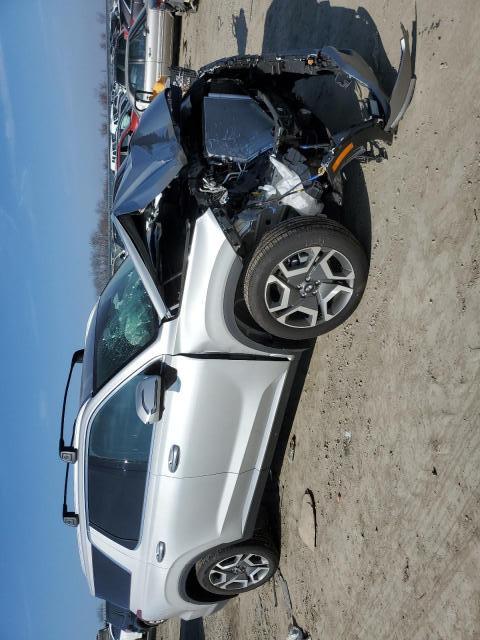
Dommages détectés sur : plaque d'immatriculation avant, pare-choc avant, feu avant droit, feu avant gauche, capot, aile avant droite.
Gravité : majeur